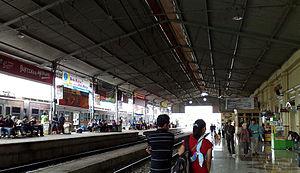
Bogor est une ville d'Indonésie dans la province de Java occidental connue pour son jardin botanique. Sa population est d'un peu plus d'1 million d'habitants.